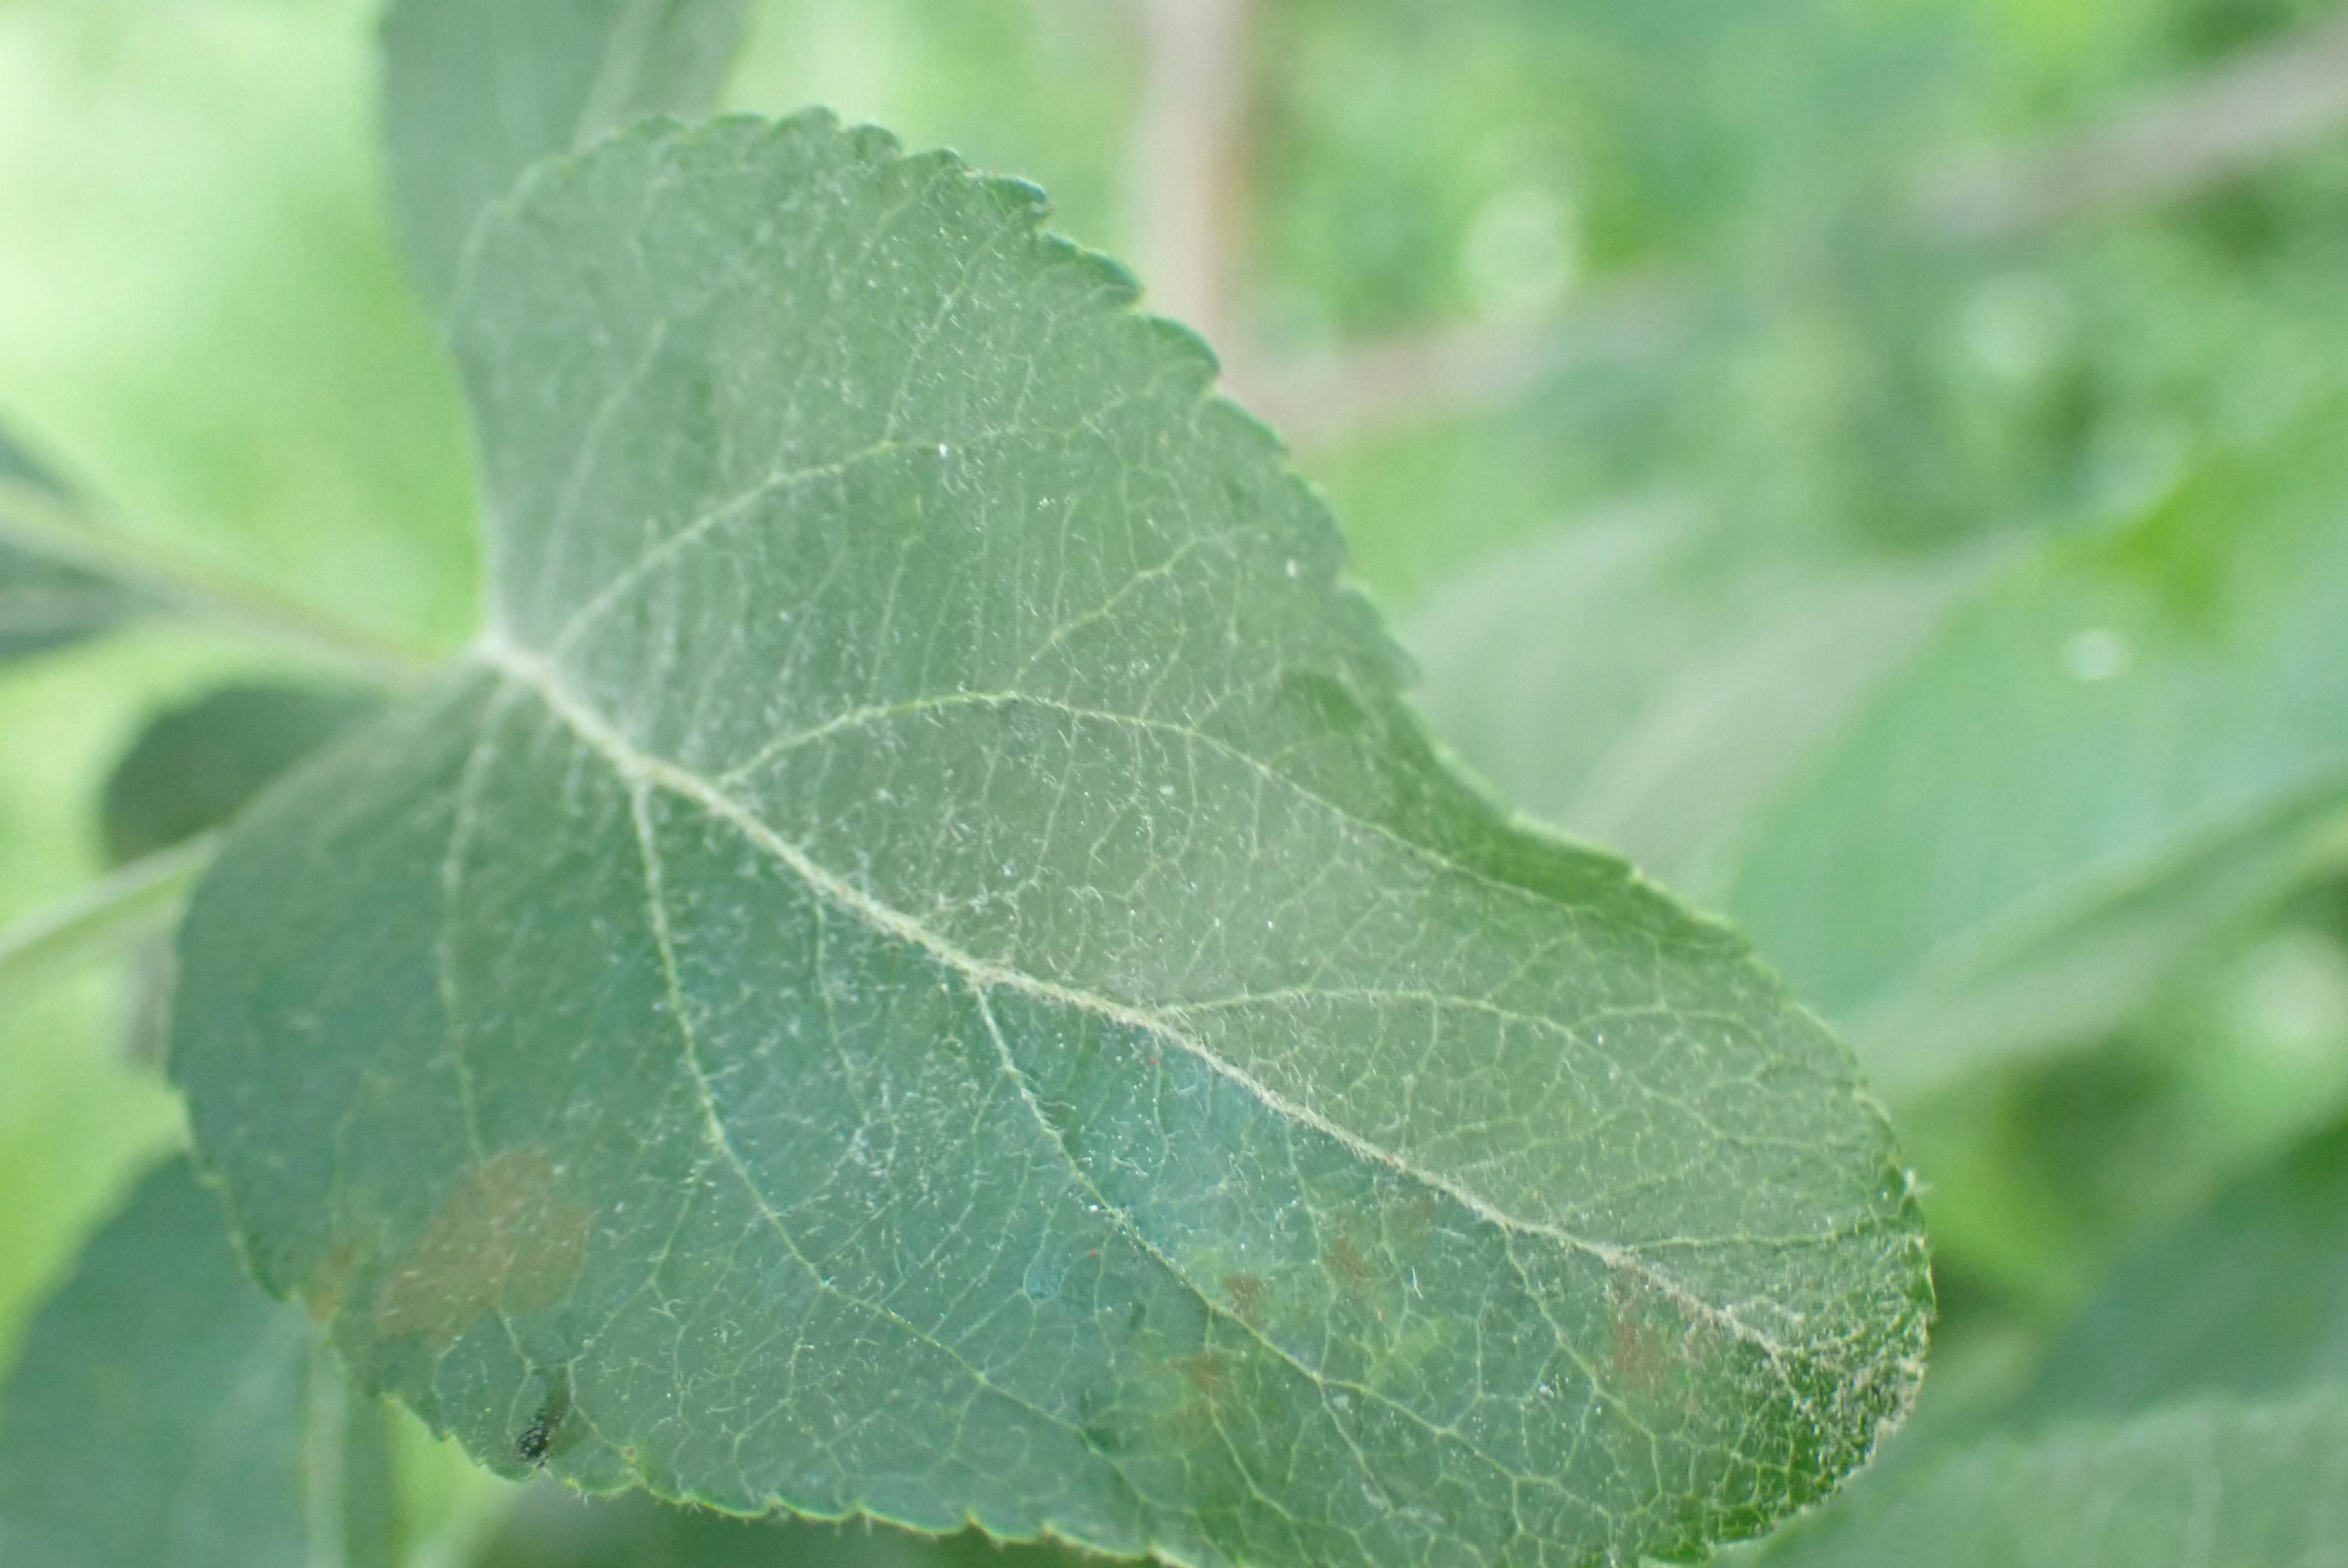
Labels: scab